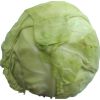
Label: white_cabbage